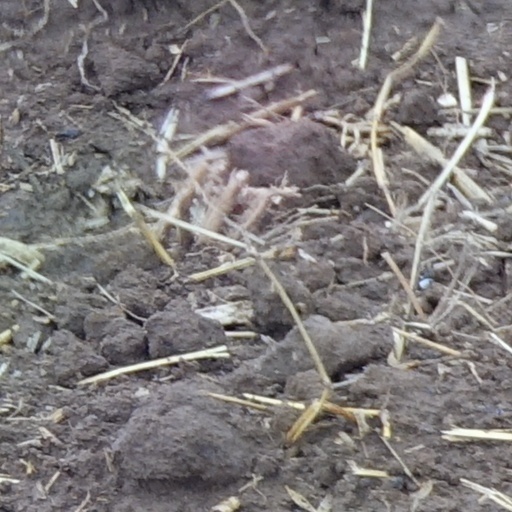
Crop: wheat